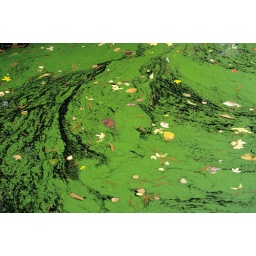
nature does it's artistic thing and swoops through the green sludge icing the water in a canal at Arboretum Trompenburg